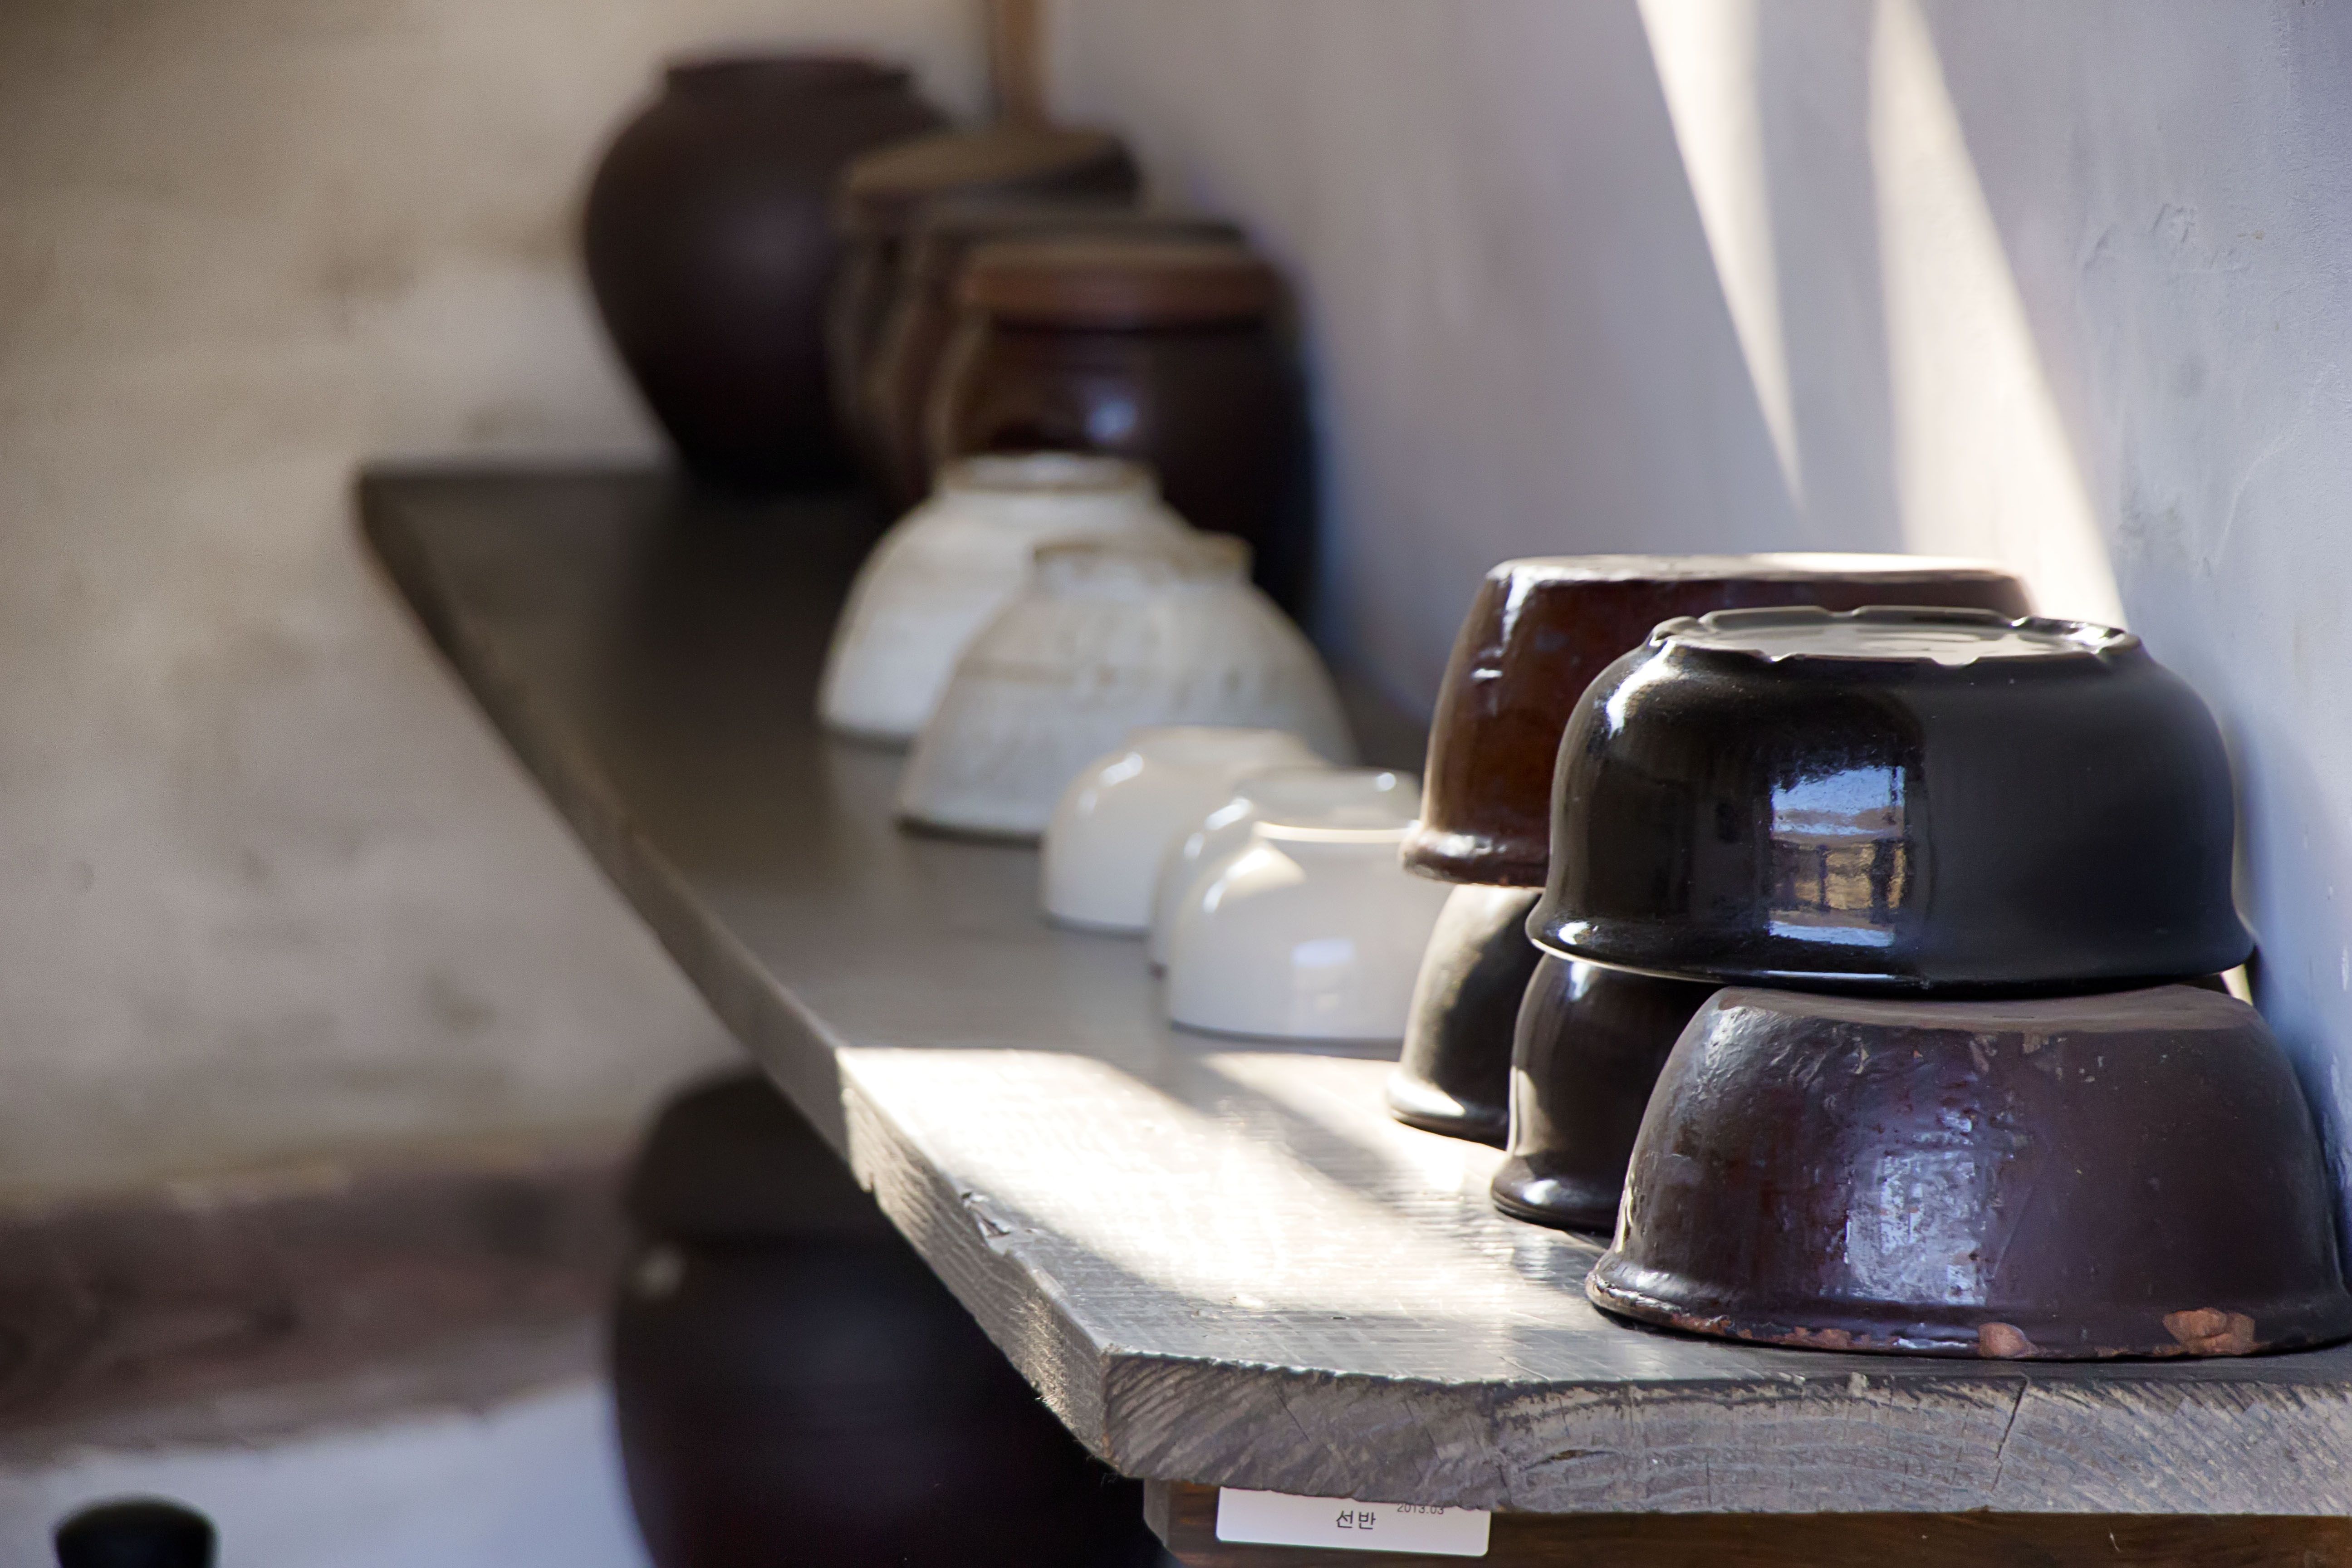
antique, jar, machine, soup, container, classic, republic of korea, man made object, old antique, once upon a time, folk village